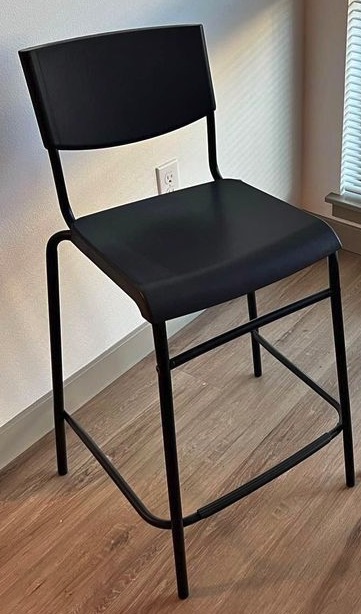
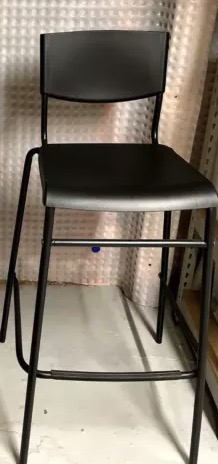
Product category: stool
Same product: yes